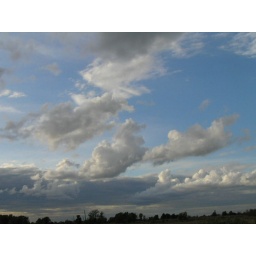
Some more clouds in the sky northwest of my house